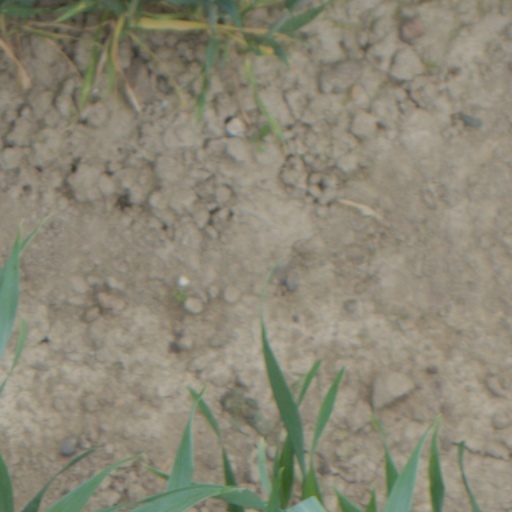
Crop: wheat